LGBTQ rights in Vietnam

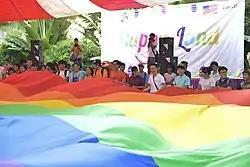
Participants at the 2014 Viet Pride parade

In 2000, crime journalist Bui Anh Tan's novel "A World Without Women" was the first fictional Vietnamese book to deal extensively with gay people. In 2007, the story was turned into a television series.